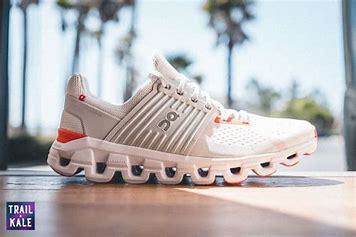
Brand: ON
Model: Cloudswift